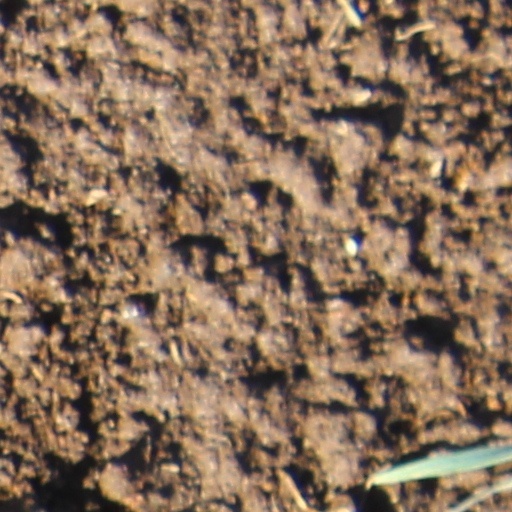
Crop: wheat